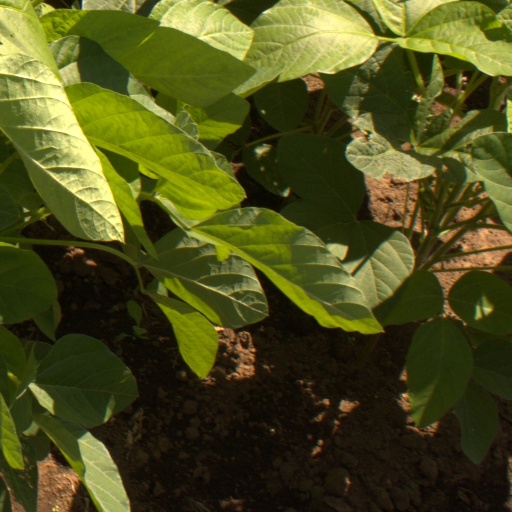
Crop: soybean